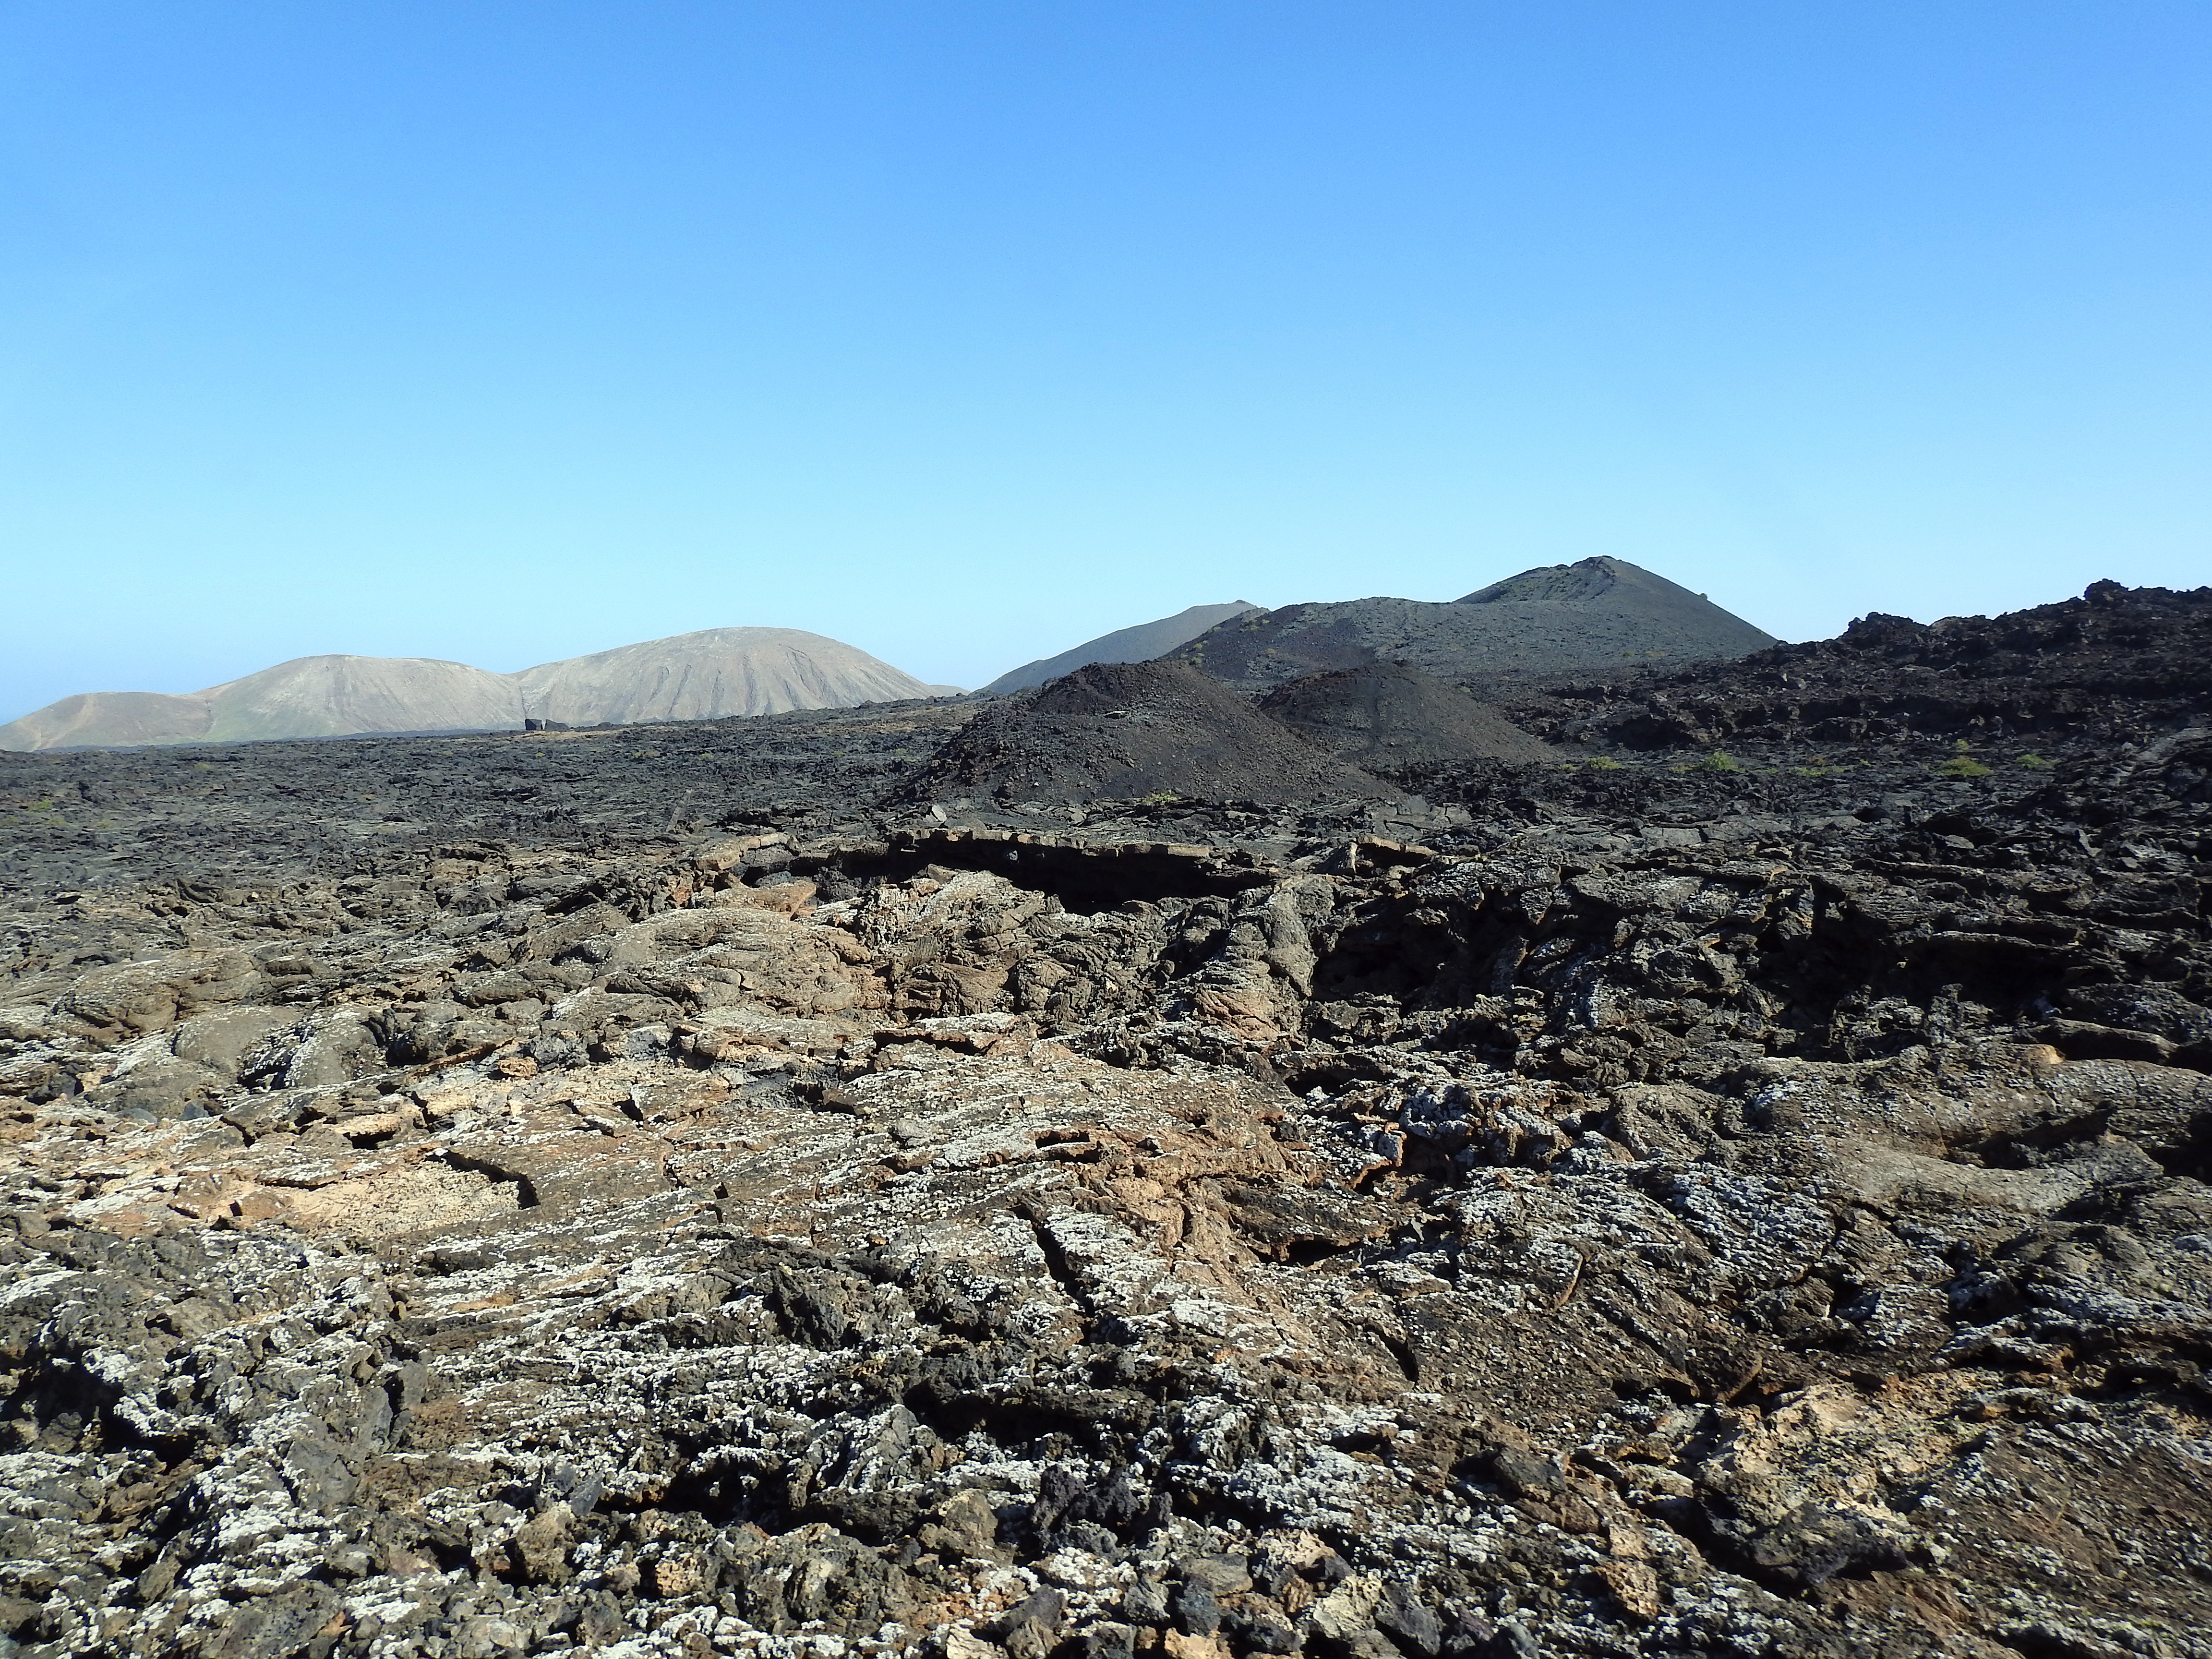
landscape, rock, wilderness, mountain, valley, formation, soil, terrain, ridge, geology, badlands, plateau, ecosystem, volcanic, wadi, canary islands, lanzarote, landform, volcanic landscape, lava field, timanfaya, natural environment, geographical feature, mountainous landforms, geological phenomenon